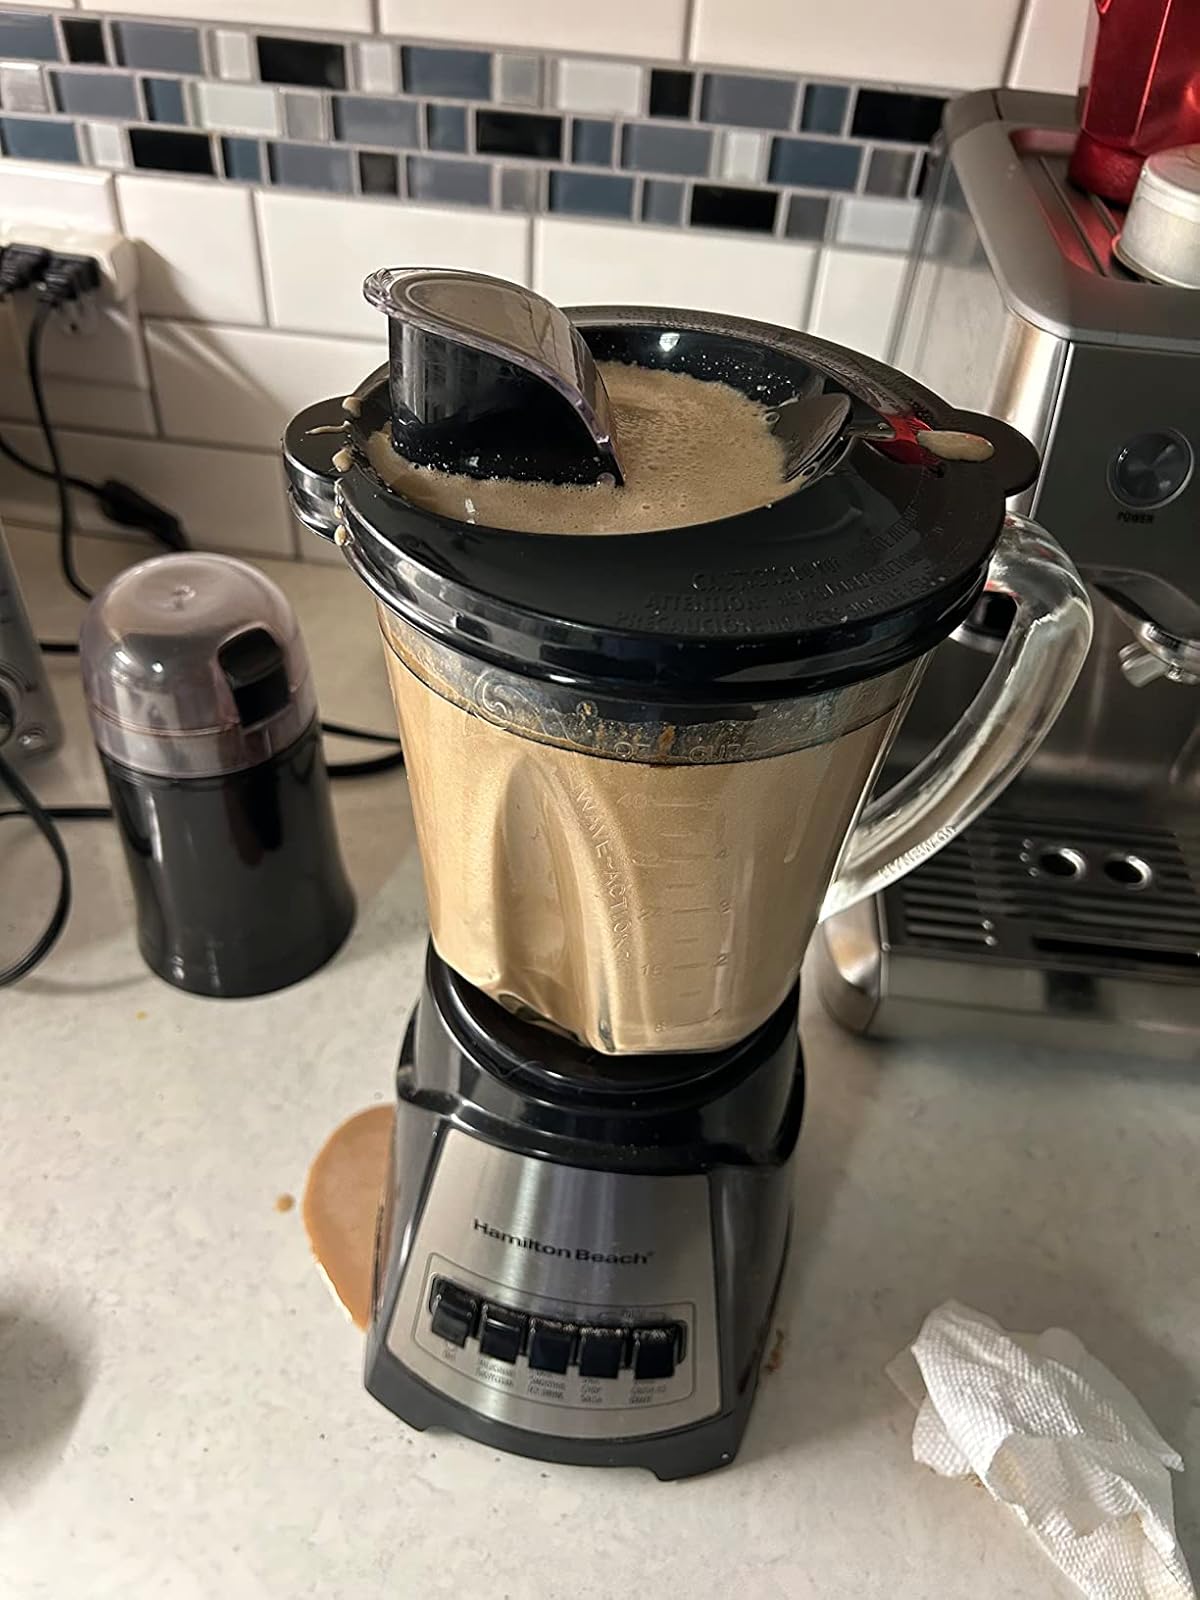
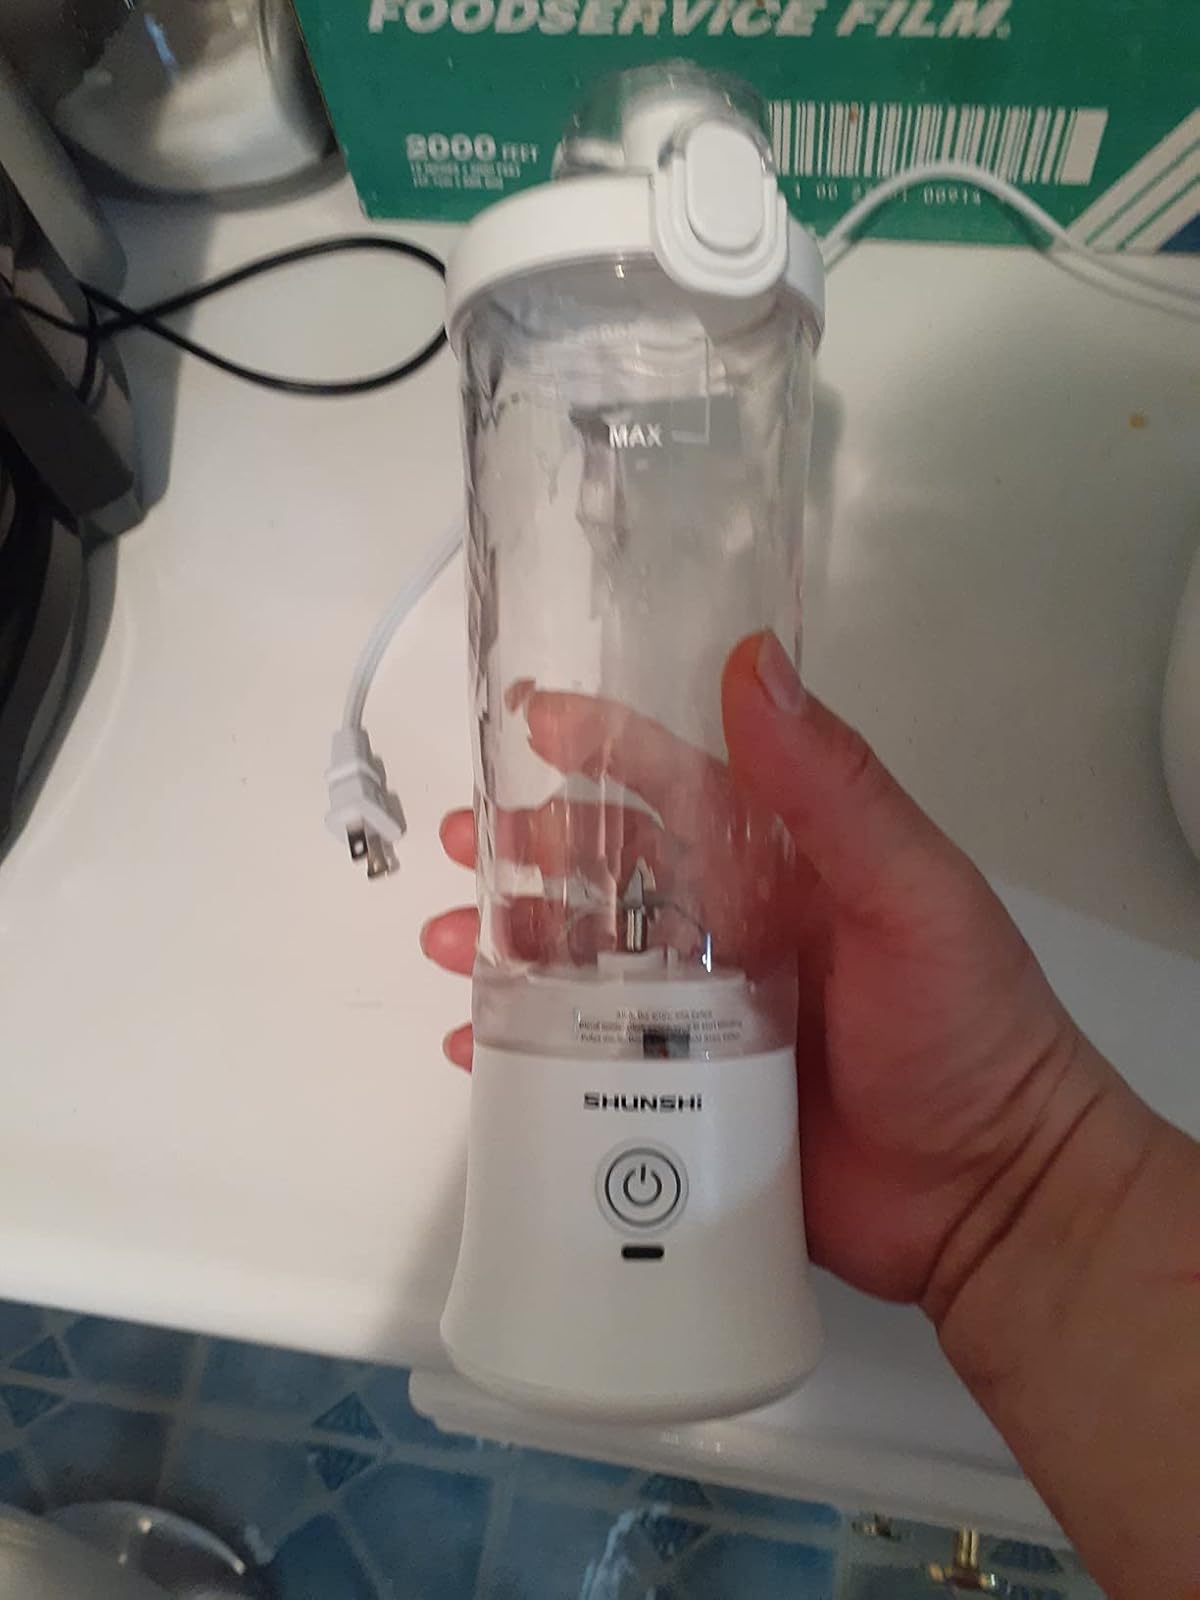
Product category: items_blender
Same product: no